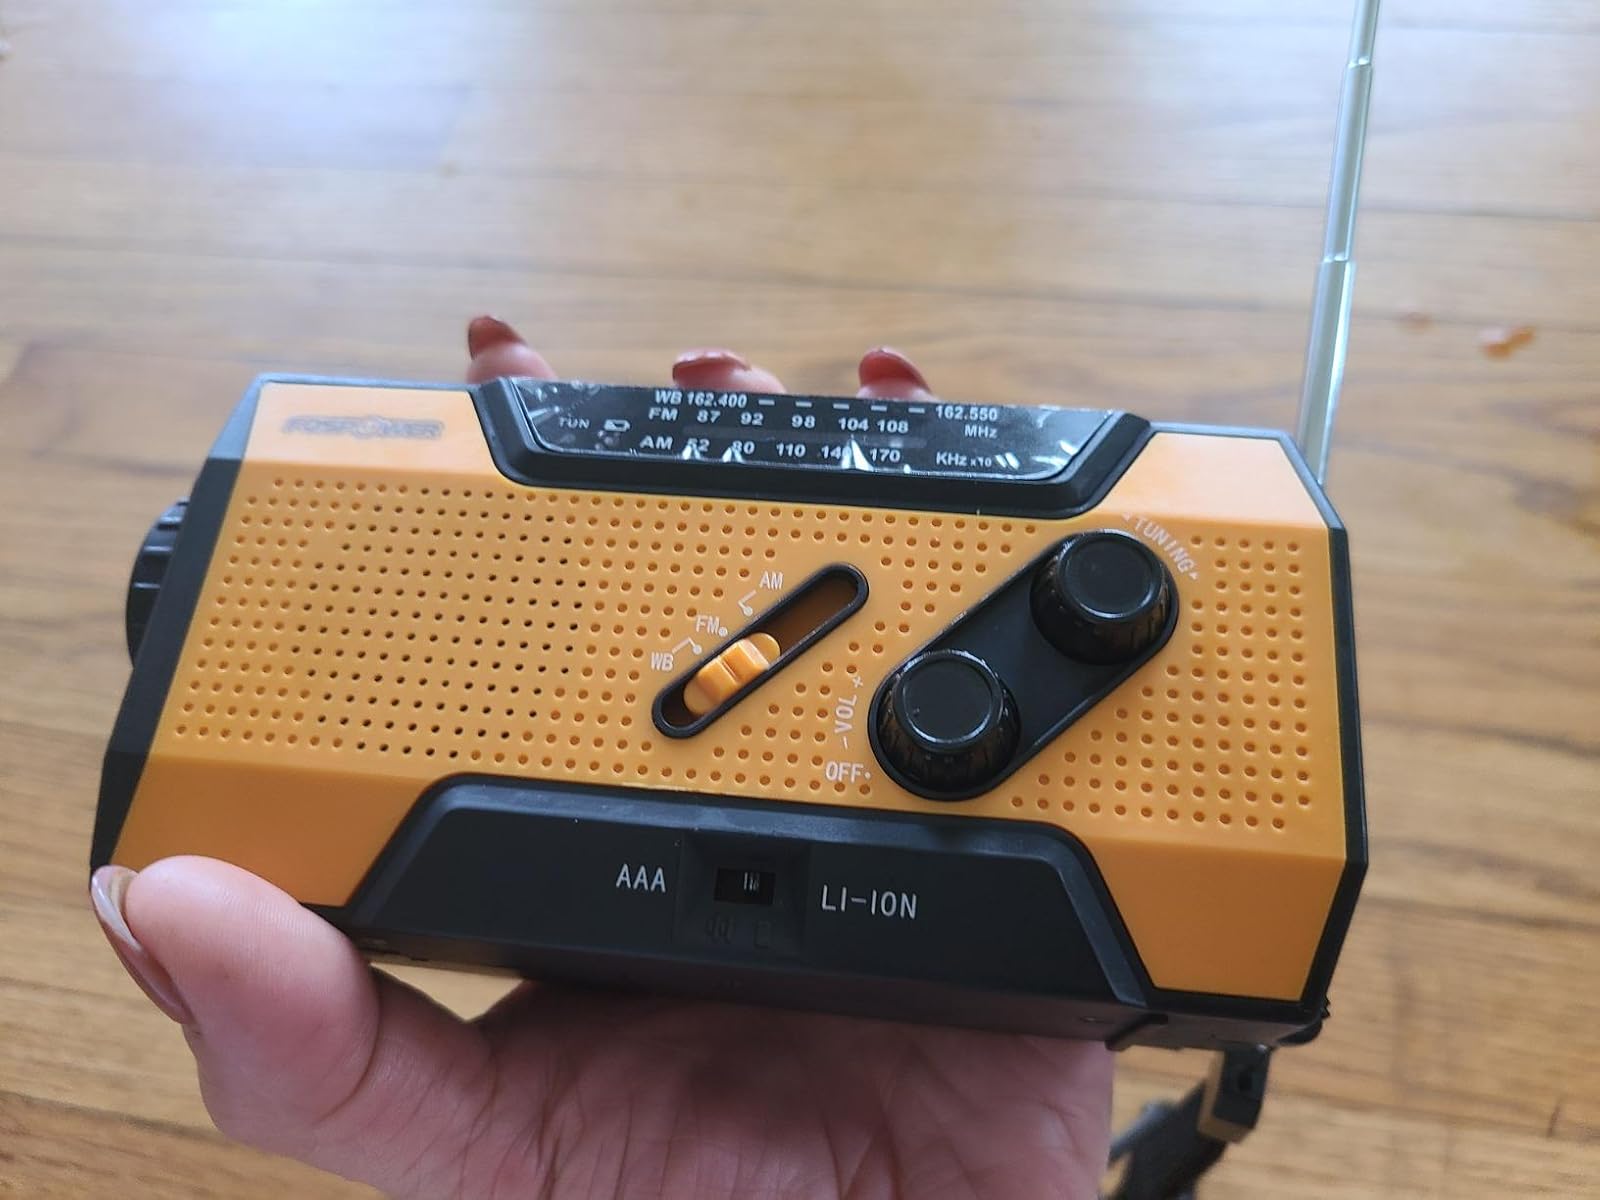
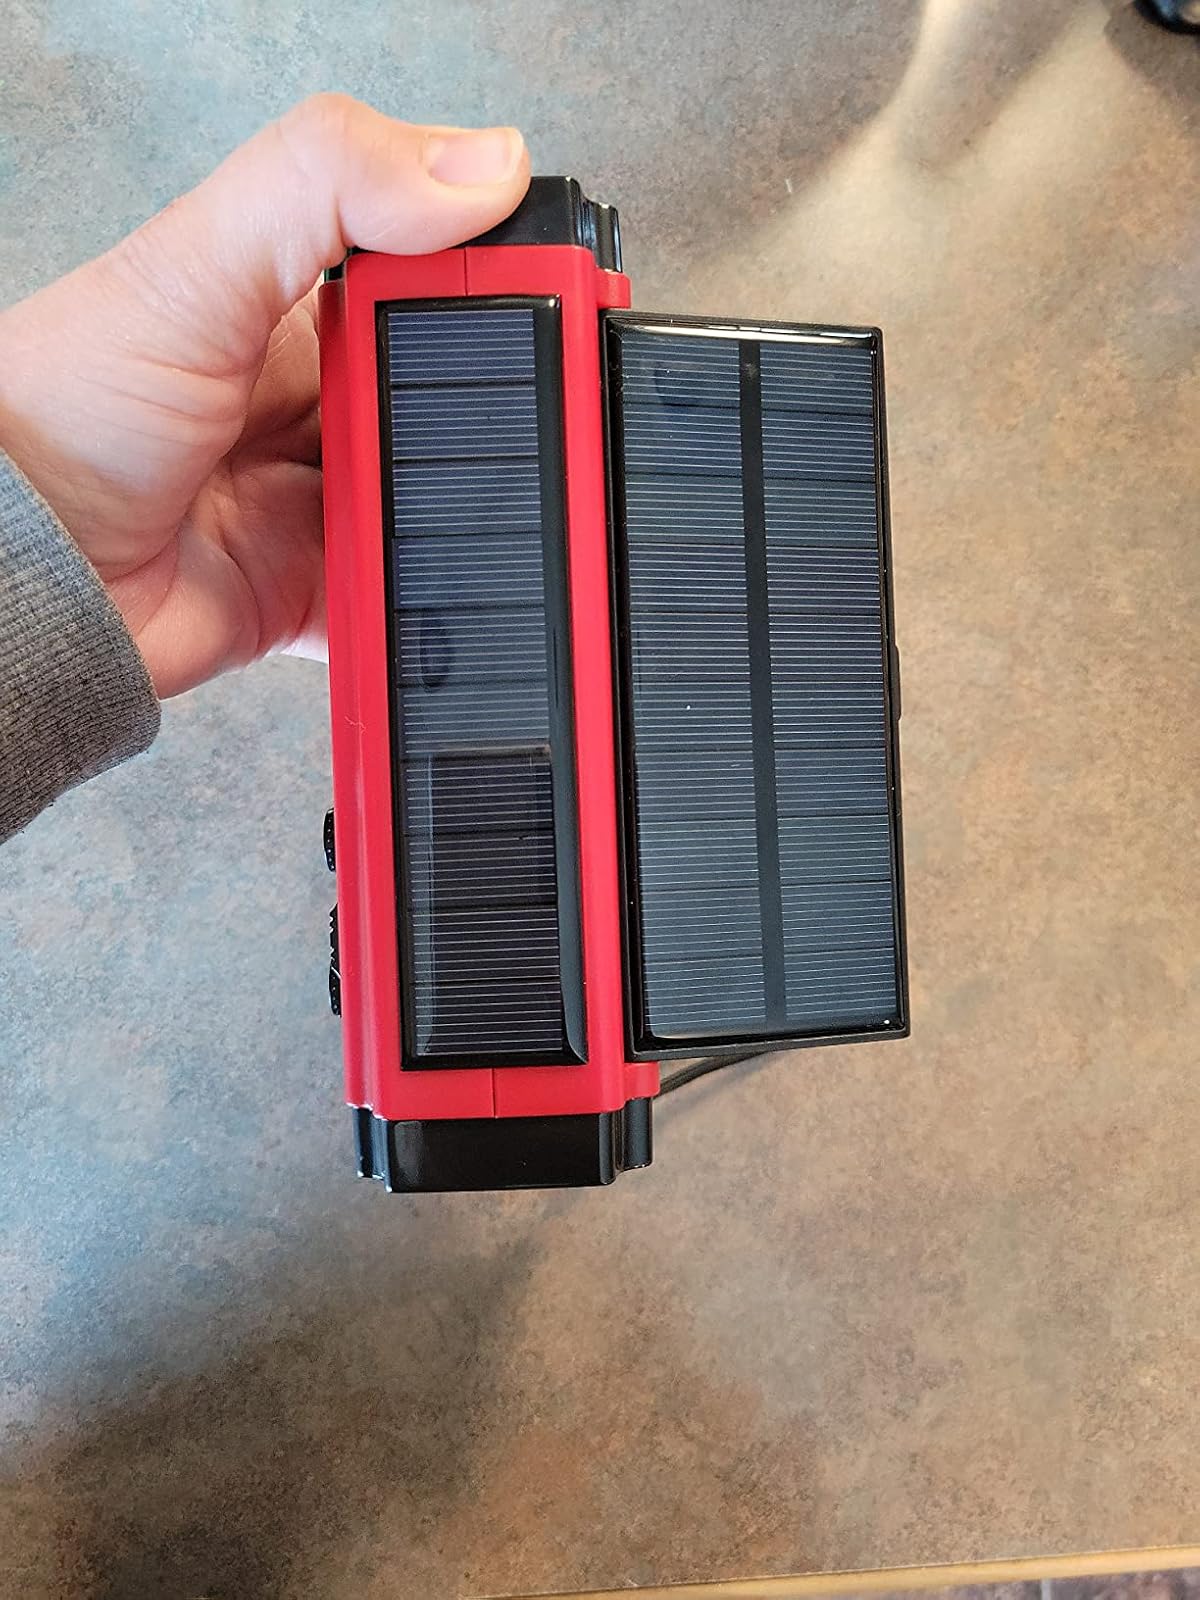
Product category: radio
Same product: no